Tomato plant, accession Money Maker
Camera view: bottom (45 deg); turntable rotation: 0 degrees
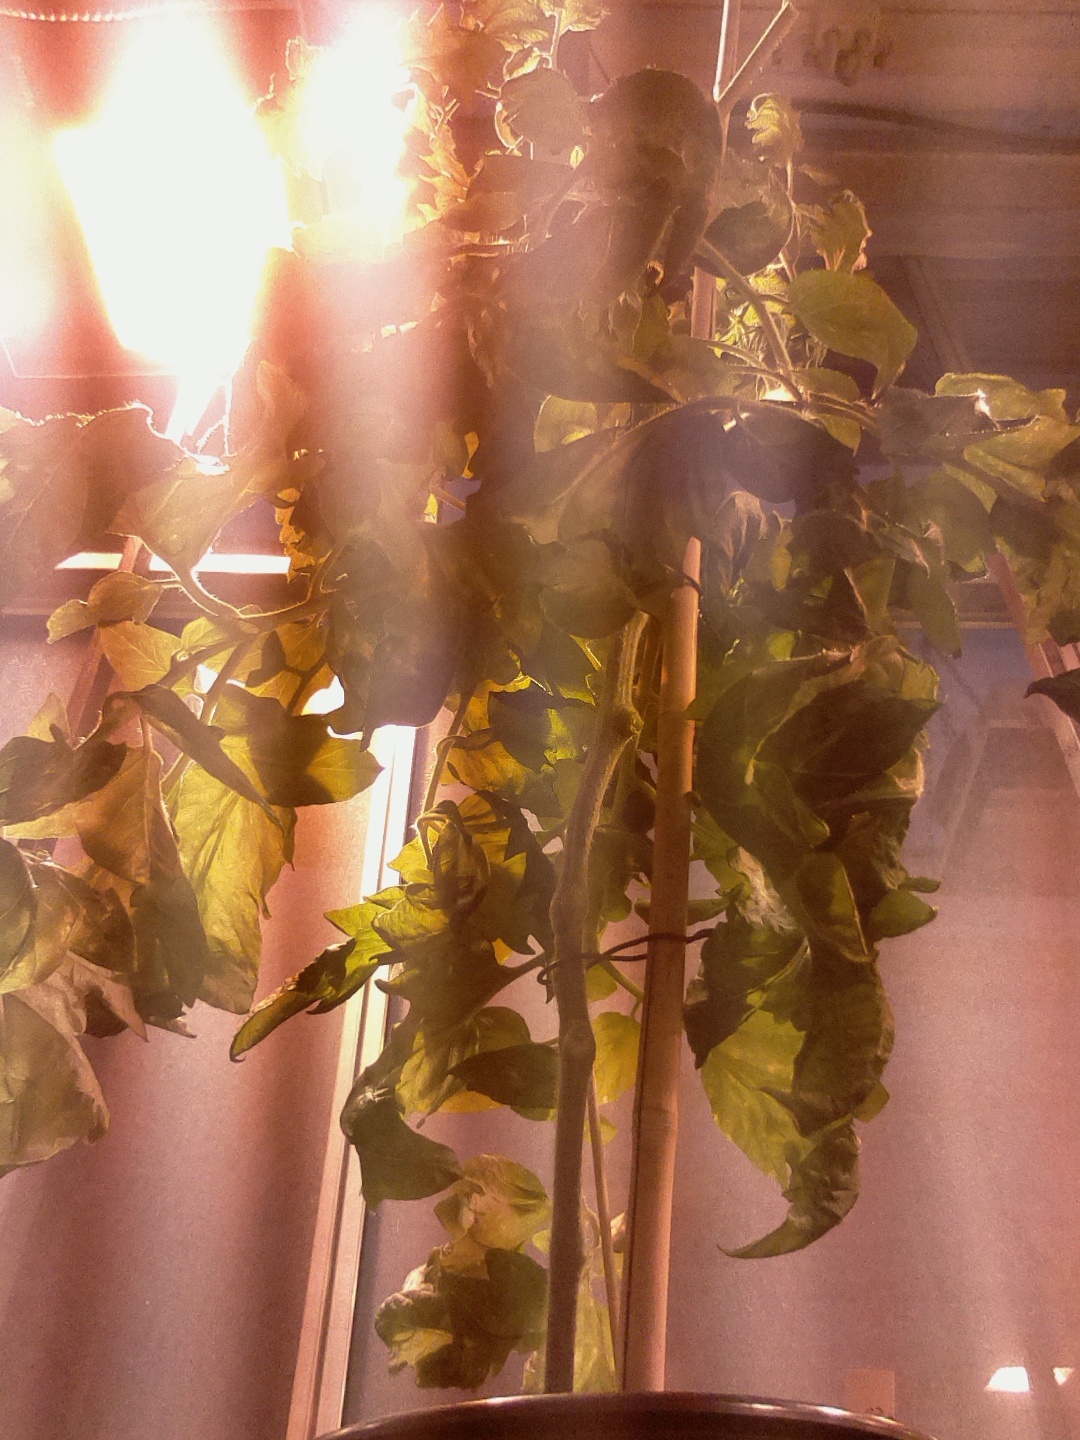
BBCH growth stage 75: 50%-60% of final fruit size